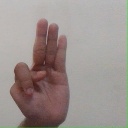
अक्षर: भ